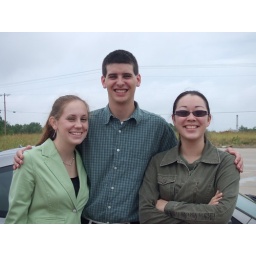
It's Green Day!!! (I know Tyler's shirt kinda looks blue in this pic, but it really is green!)